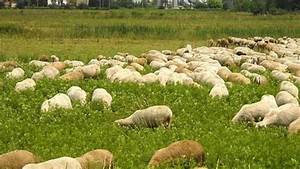
Label: pecora